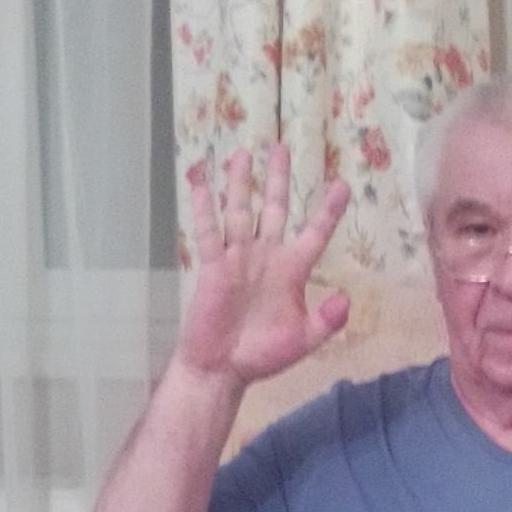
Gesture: palm